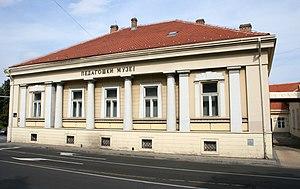
Le bâtiment de la Realka à Belgrade, est situé au coin des rues Uzun Mirkova, no.14 et Tadeuša Košćuška, construit entre 1835 et 1840 dans le style du classicisme, probablement selon la conception de Franc Janke Sa valeur socio-historique est dans l’importance qu’il avait comme un bâtiment de l’école à laquelle il a participé ou il a enseigné des personnes célèbre de la Serbie du XIXème siècle, à savoir: les enseignants Stevan Todorović, Todor Mijušković, Petar Ubavkić, Mihajlo Valtrović, Djordje Krstić et les élèves Kosta Glavinić, Milan Kapetanović, Svetozar Jovanović, Milorad Ruvidić, Danilo Vladisavljević, Nikola Nestorović. L'école a été nommée selon la Realka belgradoise qui a été longtemps placée en elle. Le plus ancien bâtiment conservé à Belgrade a été construit entièrement dans l'esprit européen et il est un exemplaire unique du classicisme.
Les monuments culturels de grande importance sont les monuments de Serbie qui, par leur valeur, bénéficient d'un haut degré de protection.
Le musée de la pédagogie de Belgrade ou musée pédagogique de Belgrade est un musée consacré à l'enseignement situé à Belgrade, la capitale de la Serbie. Il se trouve rue Uzun Mirkova 14, dans la municipalité de Stari grad. Le musée est installé dans l'ancienne Realka, construite en 1837-1838 ; le bâtiment est inscrit sur la liste des monuments culturels de grande importance de la République de Serbie et sur la liste des biens culturels protégés de la Ville de Belgrade.